Philip Vian

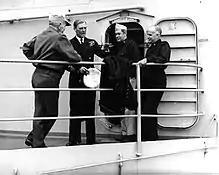
Philip Vian (2nd from left) with Admiral Halsey aboard USS "Missouri", c. mid-1945

After the Japanese surrender, Vian returned finally to the UK and became Fifth Sea Lord in charge of naval aviation from 1946 until 1948, when he was promoted to admiral. His final appointment was commander in chief, Home Fleet (in ) until his retirement in 1952. He was promoted to Knight Grand Cross of the Order of the Bath (GCB) in the 1952 New Year Honours. On 1 June 1952 he was promoted to the rank of Admiral of the Fleet.